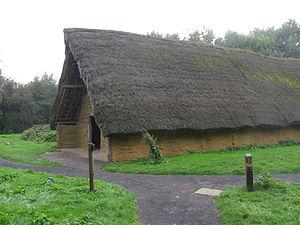
Parc archéologique Asnapio à Villeneuve d'Ascq. Maison néolithique.
Une définition de l'histoire de la construction, qui la distingue de l'histoire de l'architecture, pourrait nous être donnée par Vitruve : elle s'attache à décrire les matériaux que fournit la nature et l'usage qu'on en fait. Il n'y est pas question de l'origine de l'architecture, mais bien de celle des bâtiments, ainsi que de la manière dont on est parvenu à donner à l'art de bâtir les développements et le degré de perfection où nous le voyons aujourd'hui. Le champ de l'histoire de la construction s'est constitué dans certains pays comme un domaine d'étude universitaire à part entière.
Une maison longue est une habitation longue et étroite, souvent composée d'une seule pièce, et que l'on retrouve dans différentes parties du monde et différentes civilisations au cours du temps.
Cuiry-lès-Chaudardes est une commune française située dans le département de l'Aisne, en région Hauts-de-France.